Conan Gray

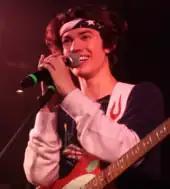
Gray performing in 2019

Gray made his late-night television debut on "Late Night with Seth Meyers" on the eve of February 2019, before performing several shows as an opening act on Panic! at the Disco's Pray for the Wicked Tour. He played concert festivals such as The Great Escape in addition to touring nationally. In February 2019, Gray re-released the single "The Other Side" after originally publishing it on YouTube in 2016 on the eve of the first day of his senior year of high school. Between March and October 2019, he released three singles from his debut album, "Kid Krow", "Checkmate", "Comfort Crowd", and "Maniac", and an independent single, "The King". In October 2019, Gray embarked on the Comfort Crowd Tour, his second headlining tour of North America, with support from acclaimed New Zealand musician Benee as well as American recording artist UMI. As of October 2019, Gray's catalog had gained over 250 million streams across all platforms collectively. He received the 2019 Shorty Award for Best YouTube Musician, and was nominated for Breakthrough Artist at the 2019 Streamy Awards.